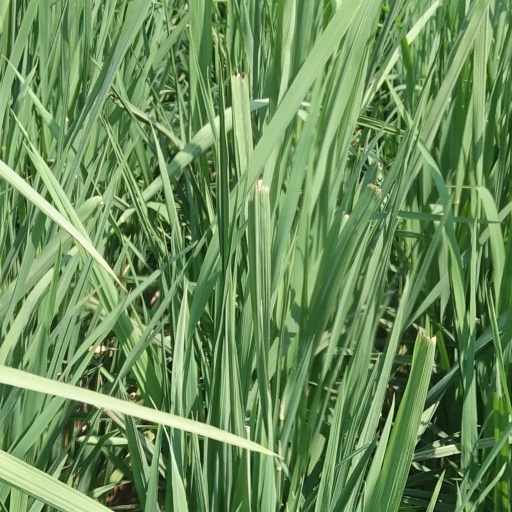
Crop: rice